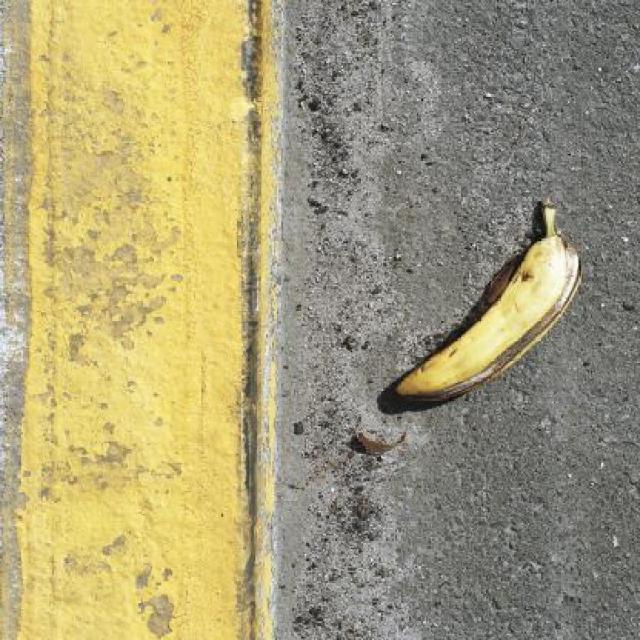
Label: bananas